E-Channel

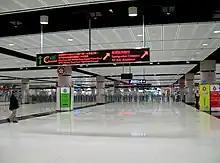
e-Channel machines at Lok Ma Chau Station

First made available on 16 December 2004 in Lo Wu Control Point, over the past several years the locations have expanded to include at the following border checkpoints: